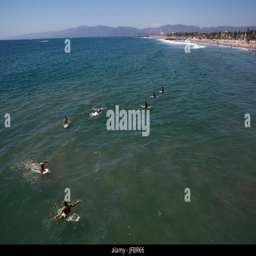
several surfers paddle out and wait for the next wave